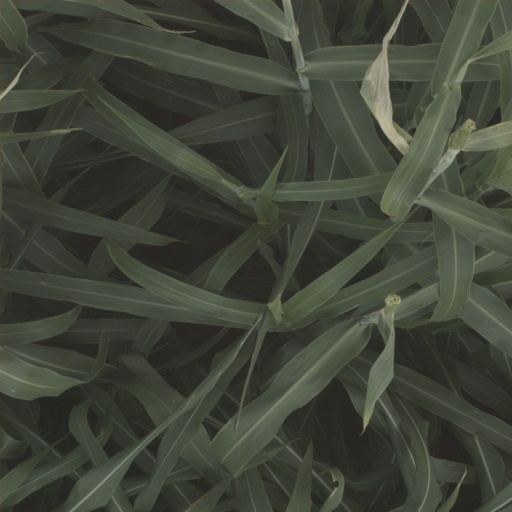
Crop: sorghum